Deva Victrix

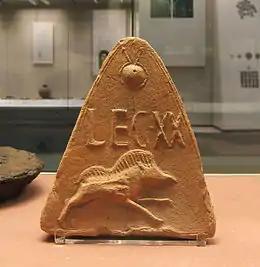
A moulded antefix roof tile showing the badge and standard of Legion XX, from Holt, in north Wales

According to the 1st- and 2nd-century geographer Ptolemy, Deva was in the lands of the Cornovii. Their land bordered that of the Brigantes in the north and the Ordovices in the west and included parts of what is now Cheshire, Shropshire, and north Wales. When the Romans' treaty with the Brigantes—who occupied most of what is now Northern England—failed the Romans embarked on military conquest of the area. The campaigns were initially led by Sextus Julius Frontinus and later Gnaeus Julius Agricola. Their expansion into the north of Britannia during the reign of Vespasian meant that the Romans needed a new military base. Chester was a strategic site for a fortress, commanding access to the sea via the River Dee and dividing the Brigantes from the Ordovices. Legio II "Adiutrix" was sent to Chester and began the construction of a legionary fortress in the mid-70s AD.